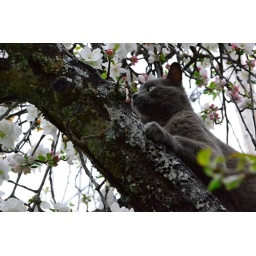
Ganji the Russian Blue cat crawled up the tree to be in the photo. Nikon 18-200 AF VR II